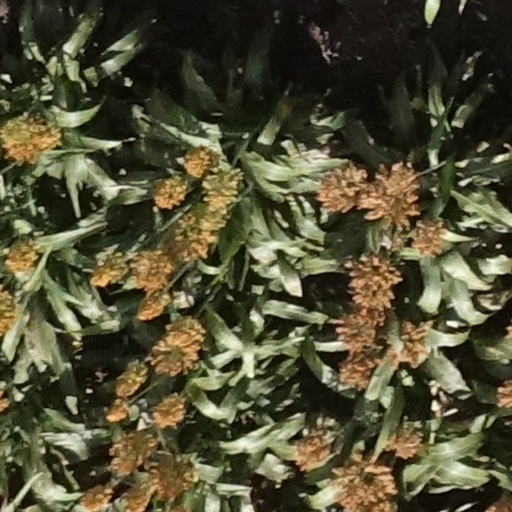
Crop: sorghum